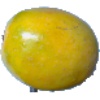
Label: Maracuja 1